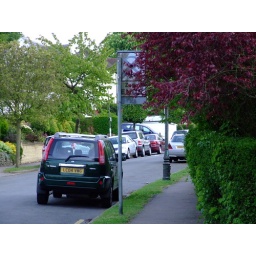
A road beside a red tree